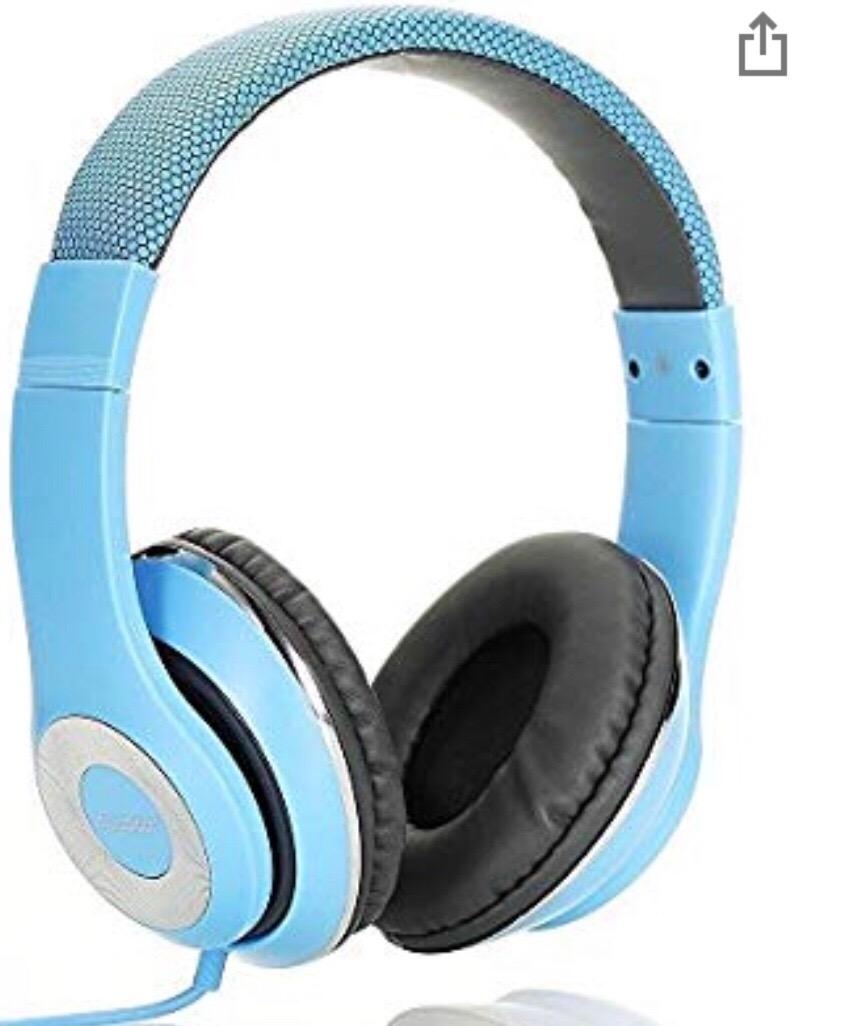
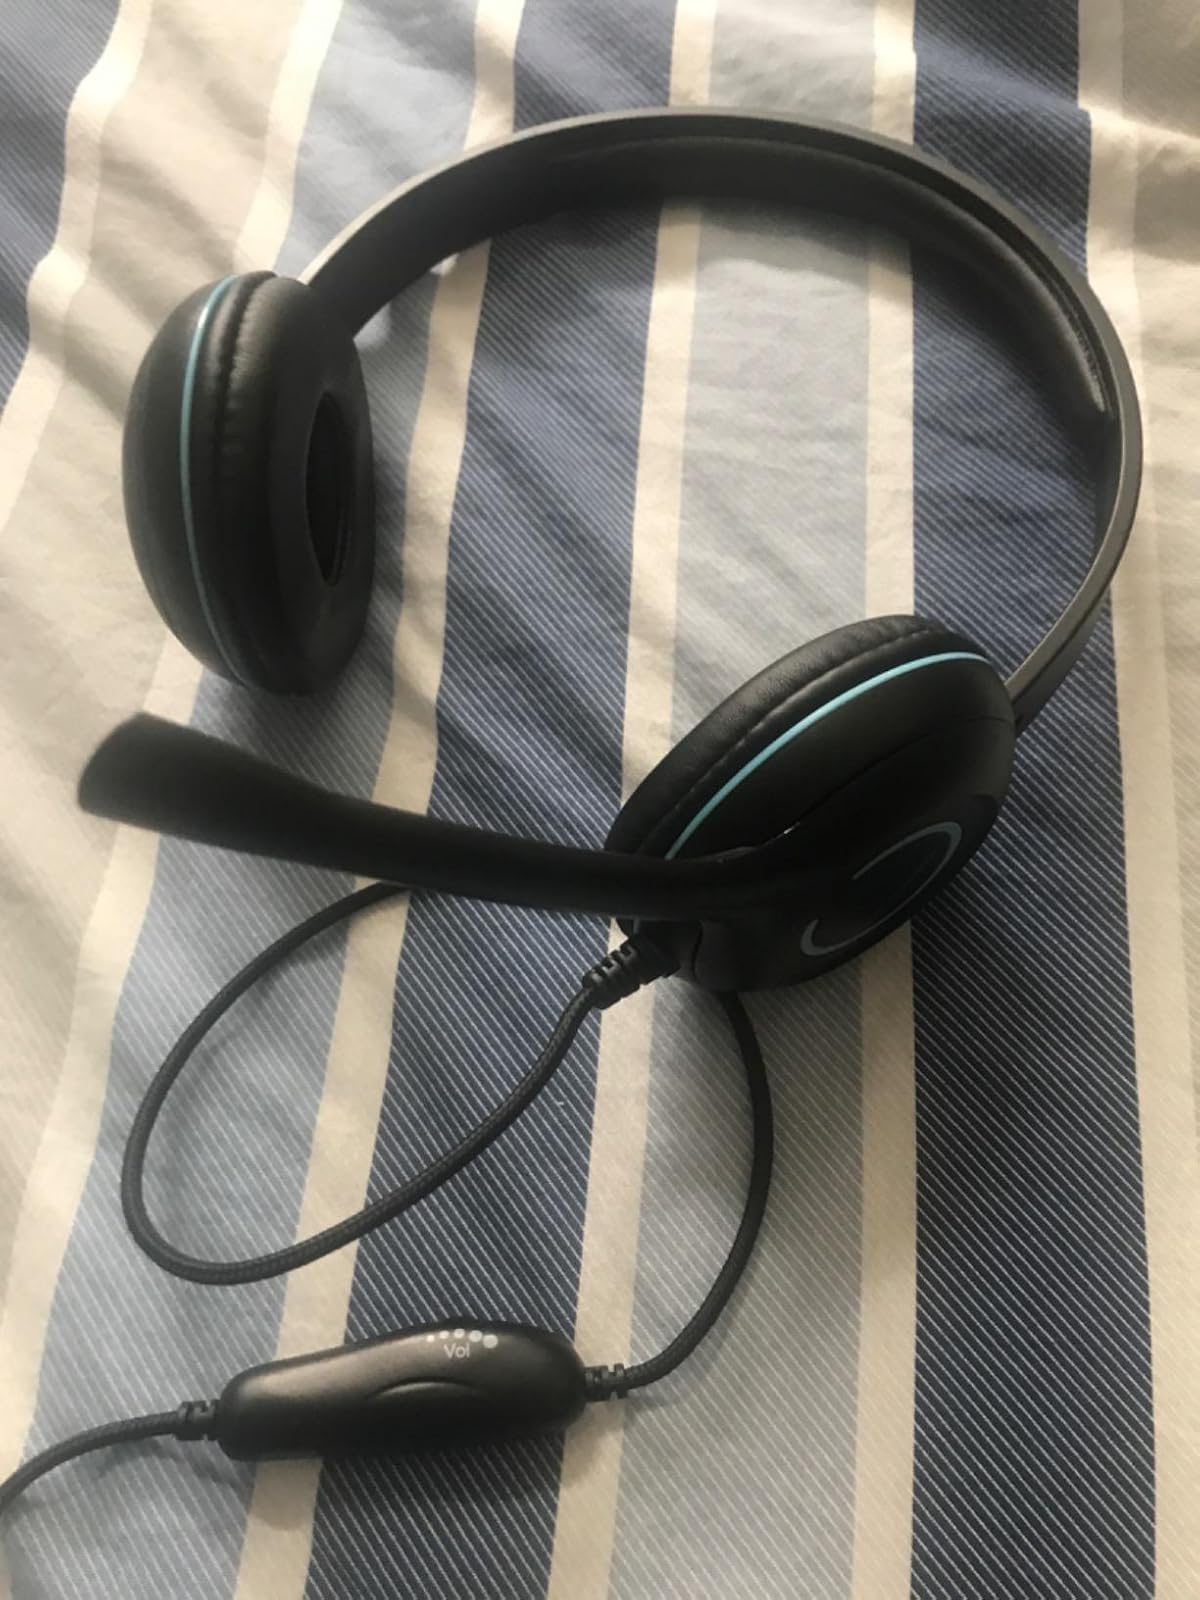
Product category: headphones
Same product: no